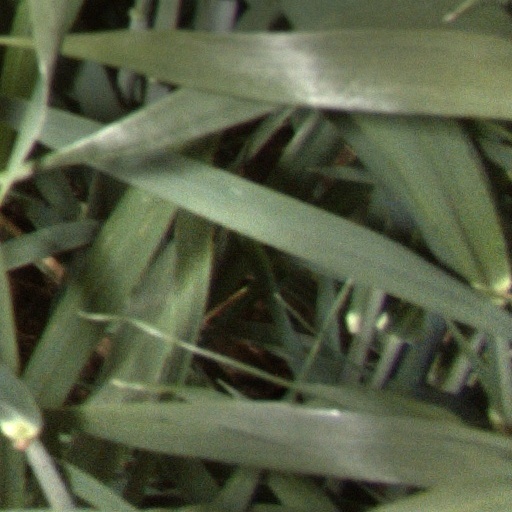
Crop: wheat